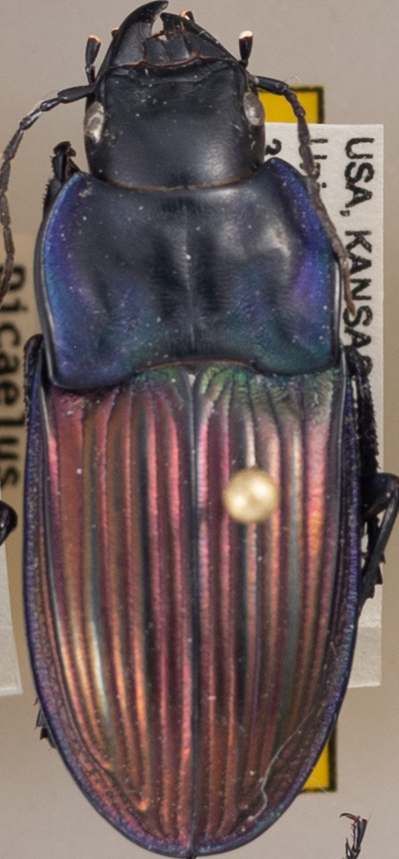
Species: Dicaelus purpuratus splendidus
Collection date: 2021-07-13
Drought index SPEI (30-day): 0.598
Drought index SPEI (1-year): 0.226
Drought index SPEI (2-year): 0.728